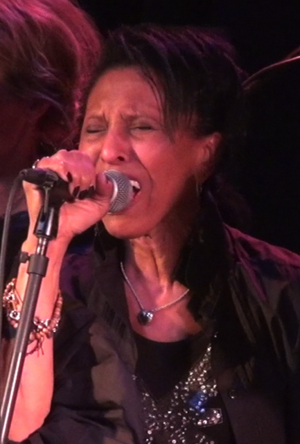
Nona Hendryx, née le 9 octobre 1944 à Trenton, est une chanteuse, productrice de disques, auteure-compositeur, musicienne, auteure et actrice américaine.